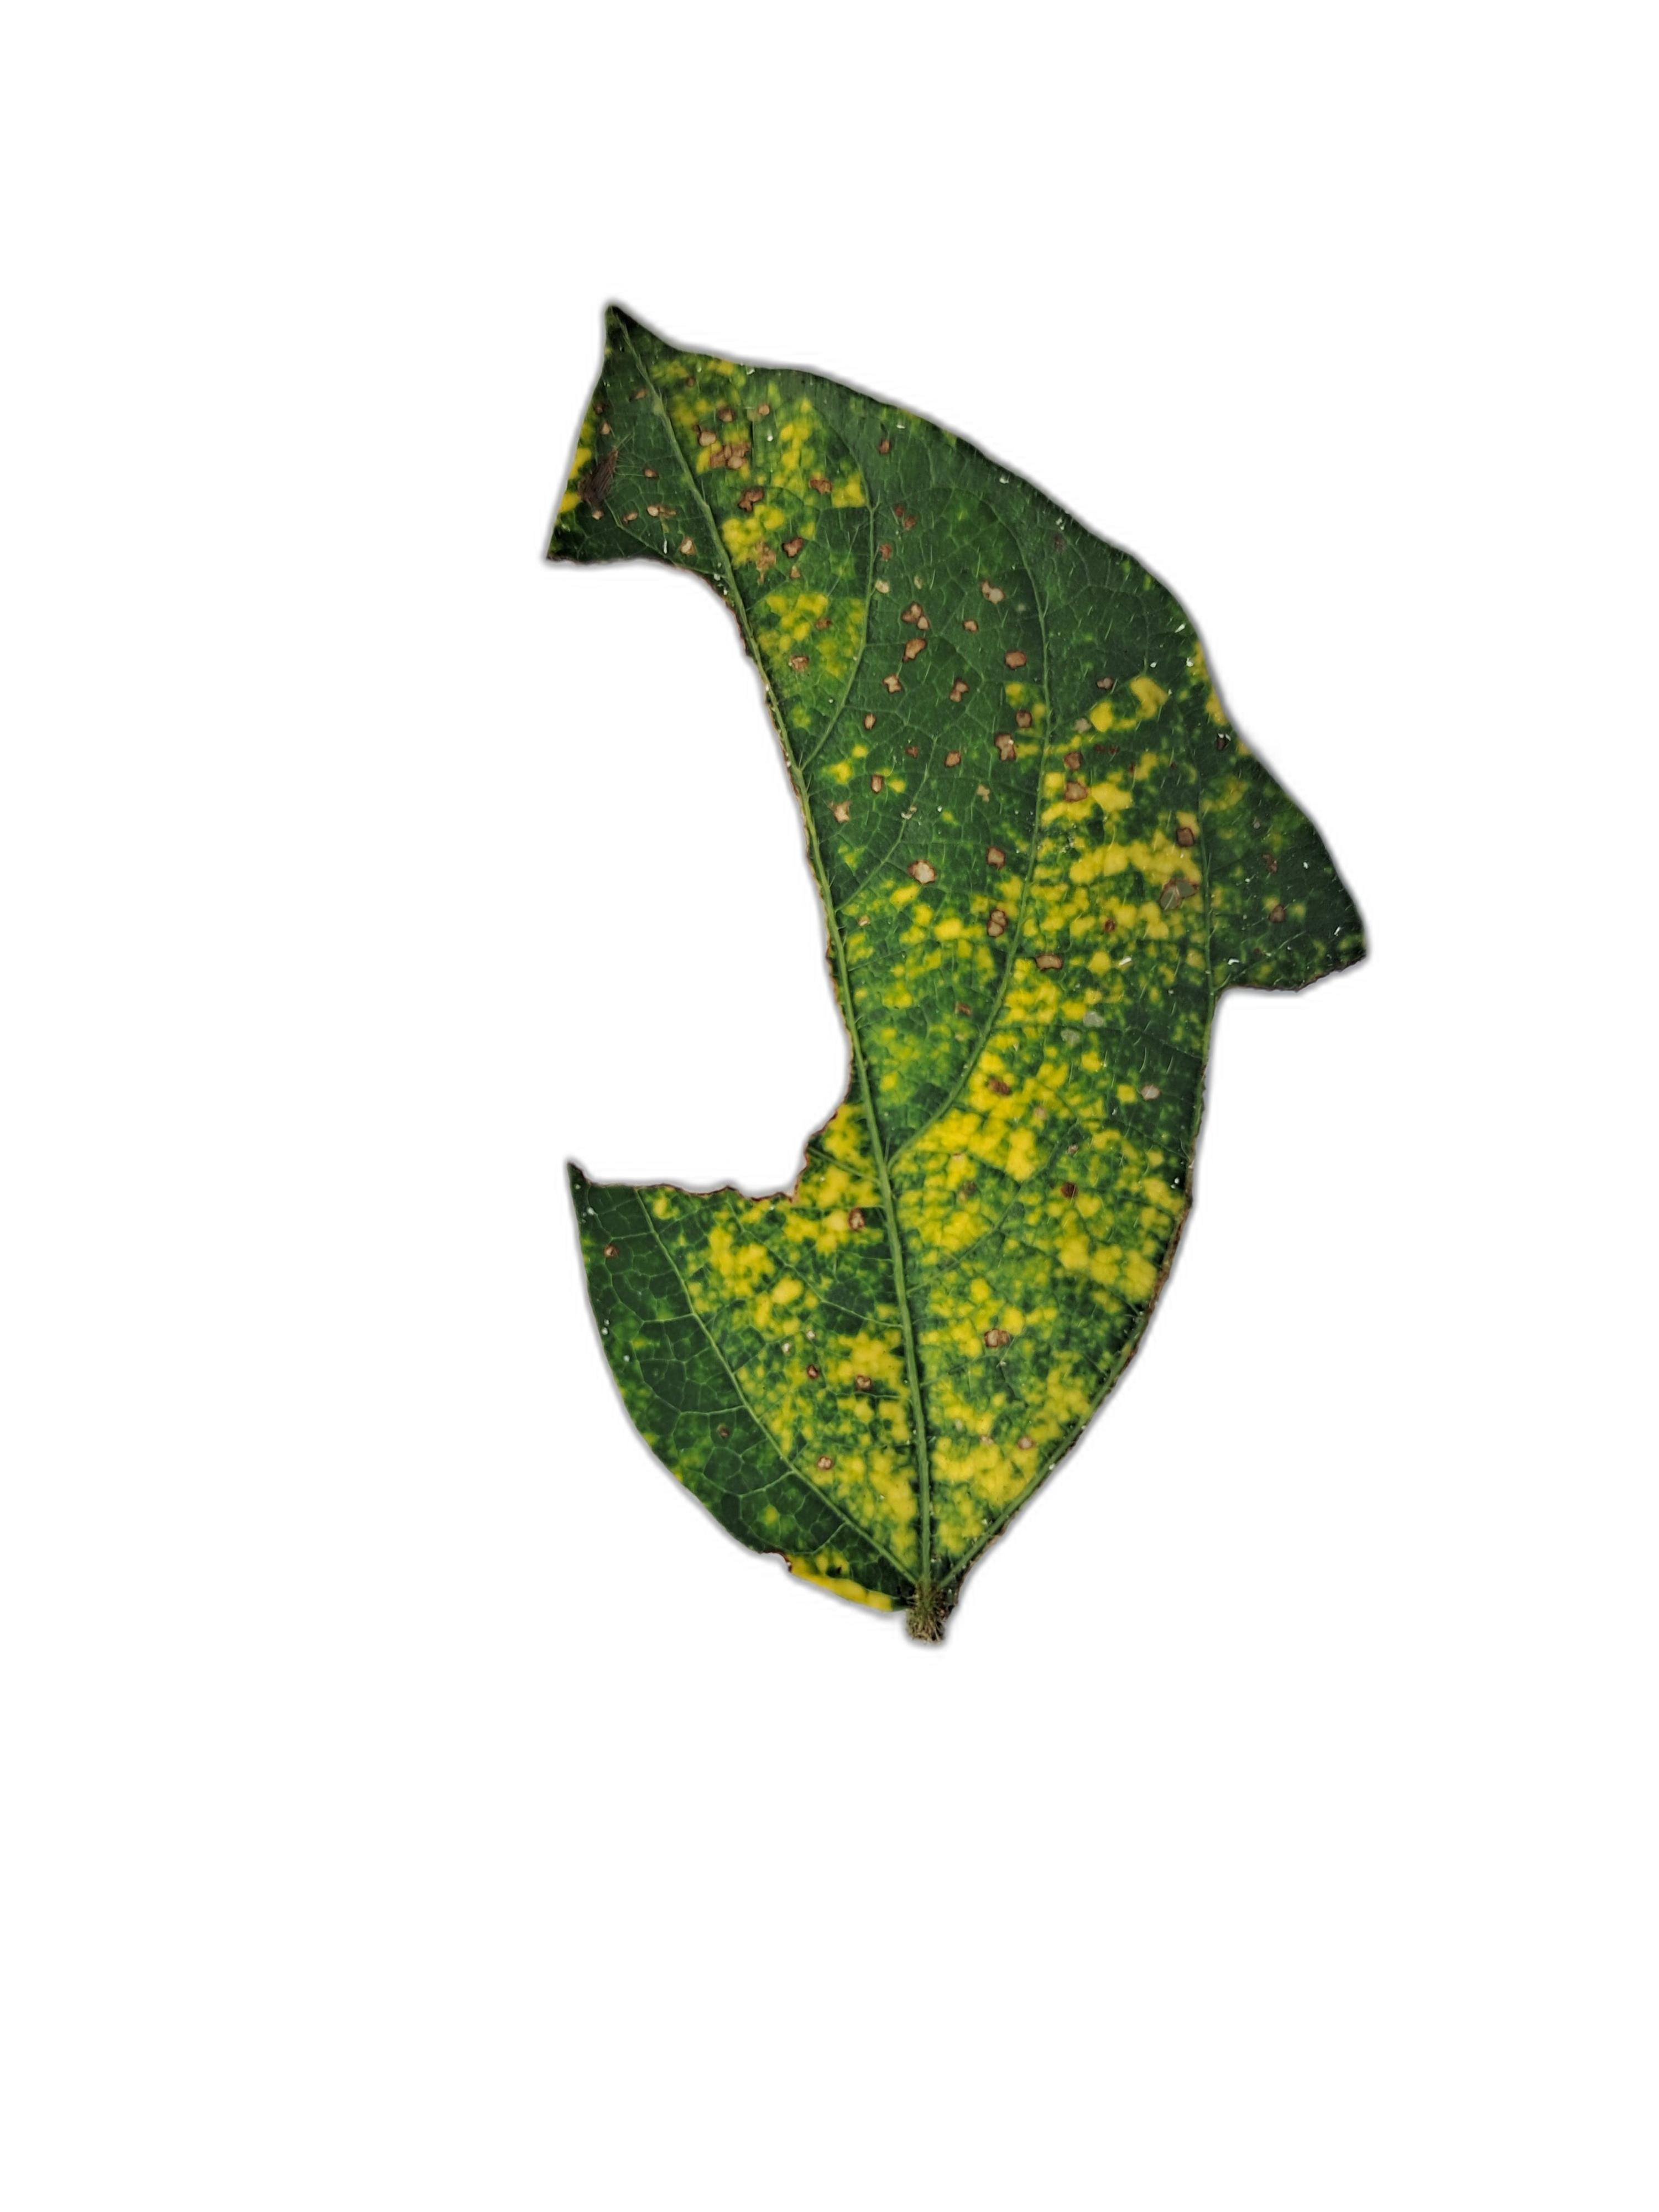
Label: Yellow Mosaic